North Atlantic right whale

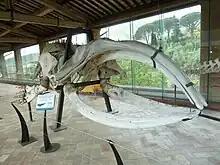
Skeleton specimen exhibited in the Pisa Museum of Natural History

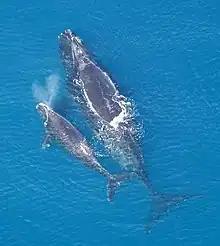
Cow and calf.

Like other right whales, the North Atlantic right whale, also known as the northern right whale or black right whale, is readily distinguished from other cetaceans by the absence of a dorsal fin on its broad back, short, paddle-like pectoral flippers and a long arching mouth that begins above the eye. Its coloration is dark grey to black, with some individuals occasionally having white patches on their stomachs or throats. Other unique features include a large head, which makes up a quarter of its total body length, narrow tail stock in comparison to its wide fluke, and v-shaped blowhole which produces a heart-shaped blow.